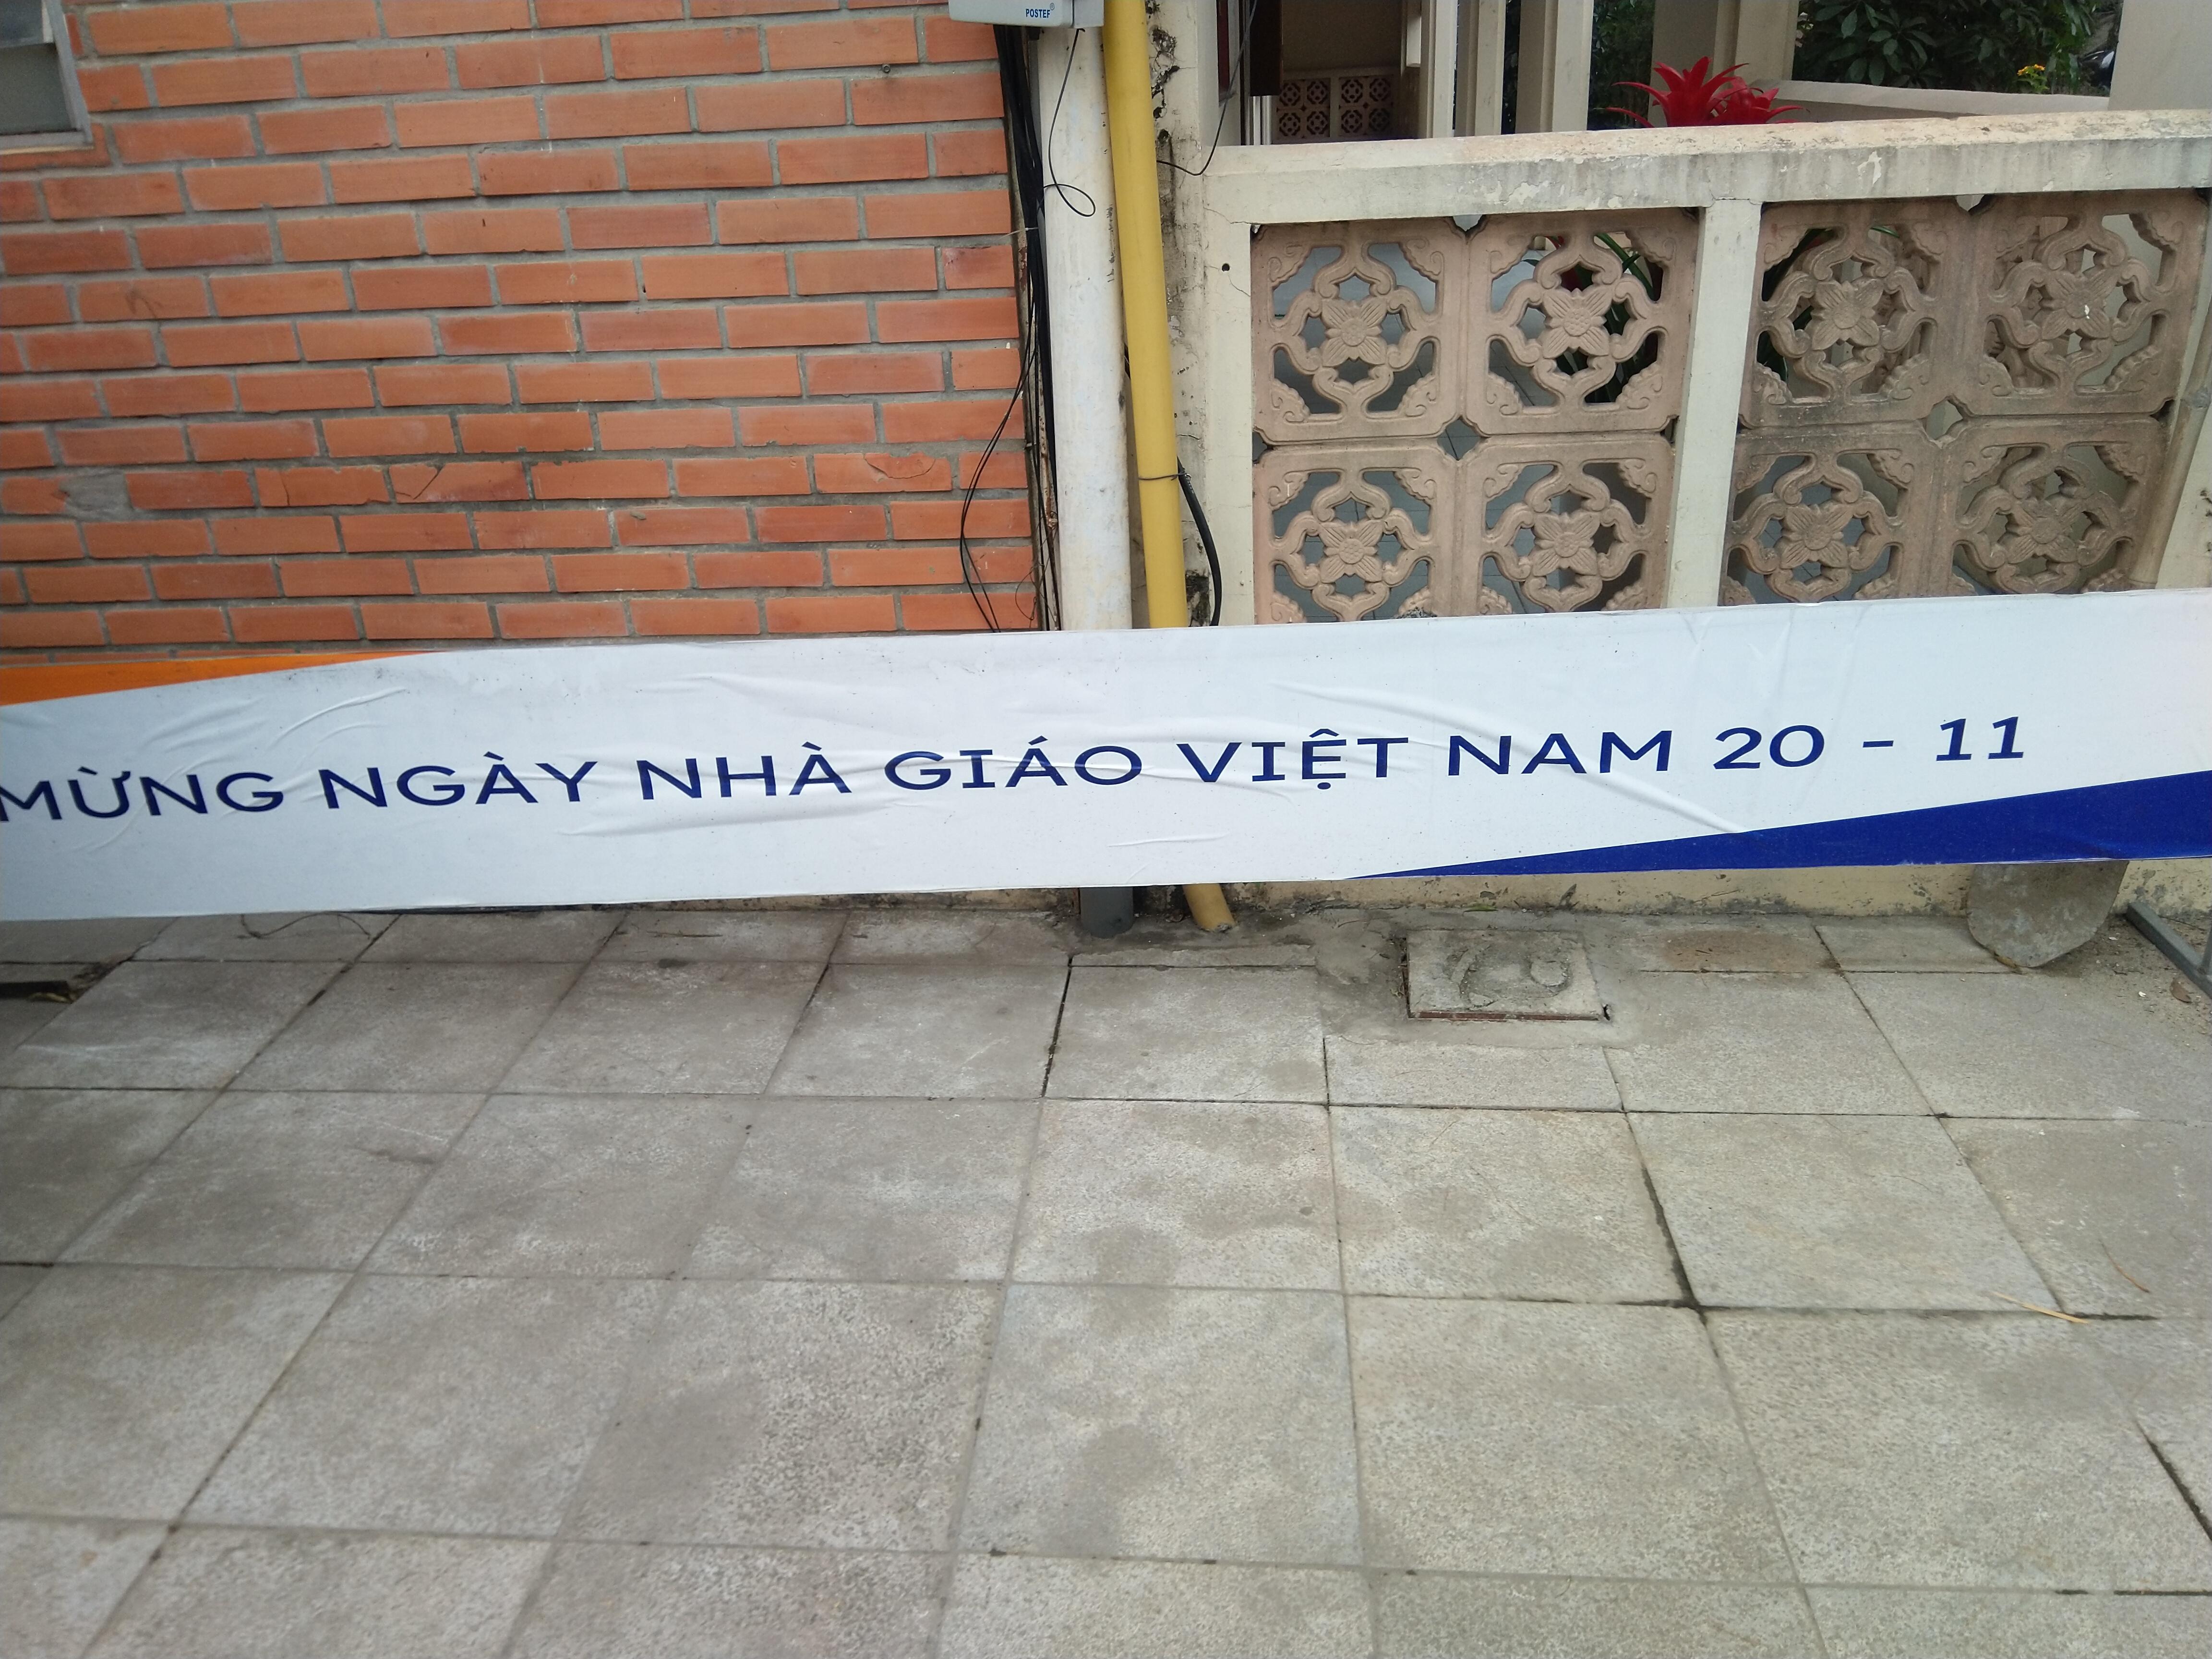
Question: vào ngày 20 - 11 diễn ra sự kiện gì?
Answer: vào ngày 20 - 11 diễn ra sự kiện ngày nhà giáo việt nam